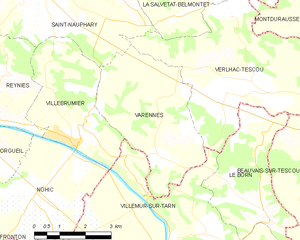
Carte des communes françaises Varennes
Varennes est une commune française située dans le département de Tarn-et-Garonne, en région Occitanie. Elle se situe au sud-est du département, entre Montauban et Toulouse, à la limite avec la Haute-Garonne. C'est une commune rurale qui compte moins de 600 habitants, et qui est membre de l'aire urbaine de Toulouse. Cependant, l'urbanisation dans le village reste très limitée.
Varennes est une commune française située dans le département de Tarn-et-Garonne, en région Occitanie. Elle se situe au sud-est du département, entre Montauban et Toulouse, à la limite avec la Haute-Garonne. C'est une commune rurale qui compte moins de 600 habitants, et qui est membre de l'aire urbaine de Toulouse. Cependant, l'urbanisation dans le village reste très limitée.